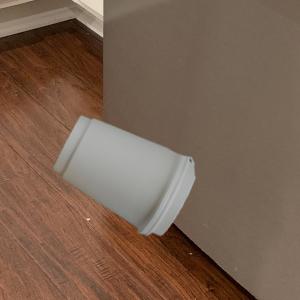
Label: cups